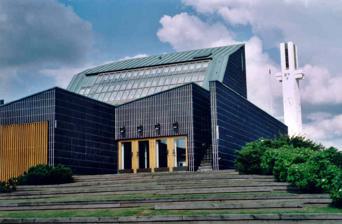
Building: Seinäjoki City Hall
Country: Finland
Year built: 1962
City hall in Finland Seinäjoki City Hall Seinäjoen kaupungintalo Seinäjoki City Hall, with the belfry of the Lakeuden Risti Church in the background General information Architectural style Modernism Town or city Seinäjoki Country Finland Coordinates 62°47′12″N 22°50′30″E / 62.786564°N 22.841781°E / 62.786564; 22.841781 Completed 1962 Design and construction Architect(s) Alvar Aalto Website www .seinajoki .fi /en / The Seinäjoki City Hall is the main municipal administrative building in the city of Seinäjoki , Finland . It is notable for having been designed by the renowned Finnish architect Alvar Aalto . Architecture The building is based on Aalto's 1959 winning entry into a design contest for the new Seinäjoki urban plan, and was completed three years later in 1962. It was comprehensively renovated in the 2010s, with the work finished in 2018. The exterior cladding of the main facade features dark blue ceramic tiles which appear to change colour under different lighting conditions. The city council assembly hall was designed to serve a dual purpose as a concert venue. The City Hall forms part of the city's so-called Aalto Centre ( Finnish : Aalto-keskus ), a cluster of Aalto-designed public buildings and an integral central square, which has been recognised by the Finnish Heritage Agency as a nationally important built cultural environment ( Valtakunnallisesti merkittävä rakennettu kulttuuriympäristö ). See also Aalto Centre, Seinäjoki Rovaniemi city hall Finland portal References